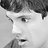
Emotion: surprise